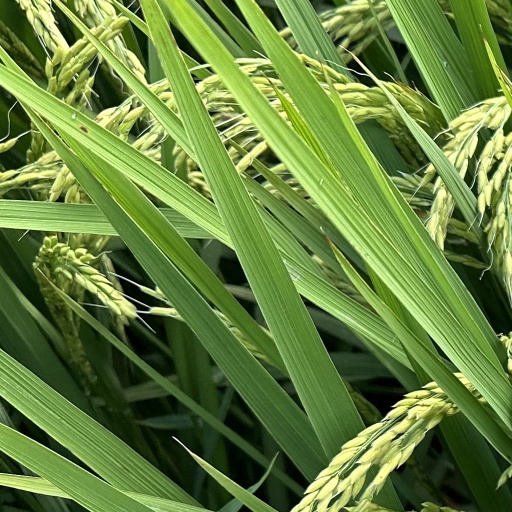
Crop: rice